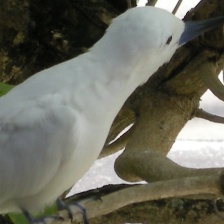
Species: FAIRY TERN
Scientific name: STERNULA NEREIS